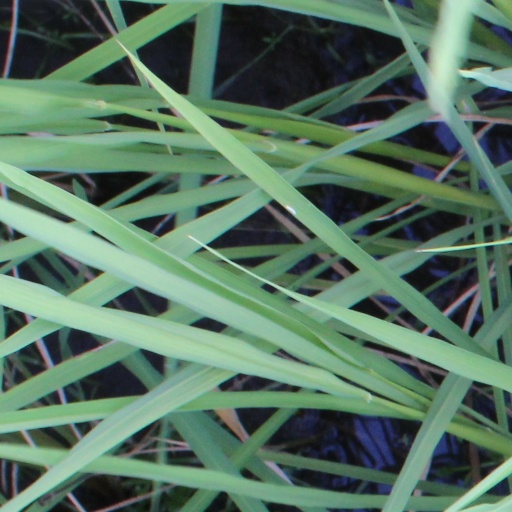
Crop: rice